Canning

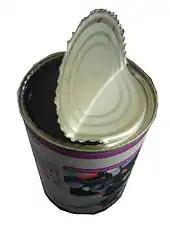
An opened tin can

The original fragile and heavy glass containers presented challenges for transportation, and glass jars were largely replaced in commercial canneries with cylindrical tin can or wrought-iron canisters (later shortened to "cans") following the work of Peter Durand (1810). Cans are cheaper and quicker to make, and much less fragile than glass jars.